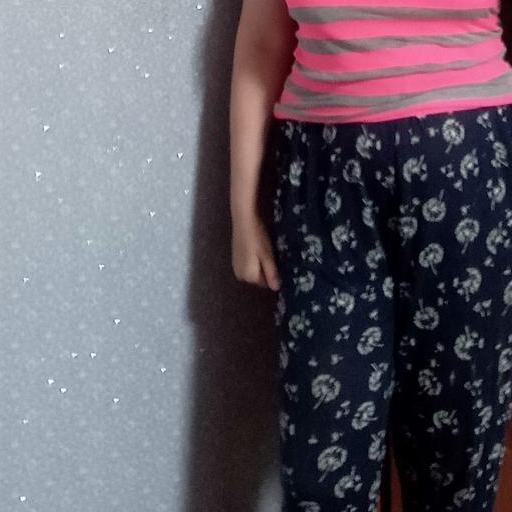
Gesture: no_gesture